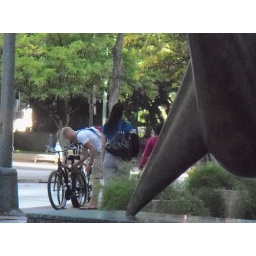
Bicycle man and a woman in a blue shirt - next to a sculpture in downtown